Joseph-Clovis-Kemner Laflamme

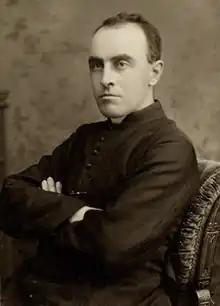

Joseph-Clovis-Kemner Laflamme (September 19, 1849 – July 6, 1910) was a Canadian Roman Catholic priest, academic, and writer.